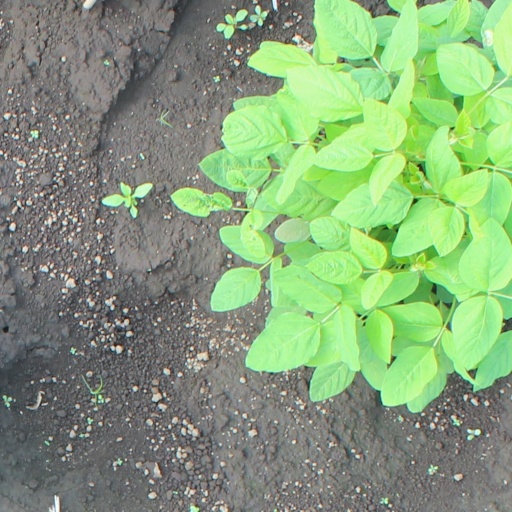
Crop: soybean